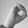
ASL letter: O